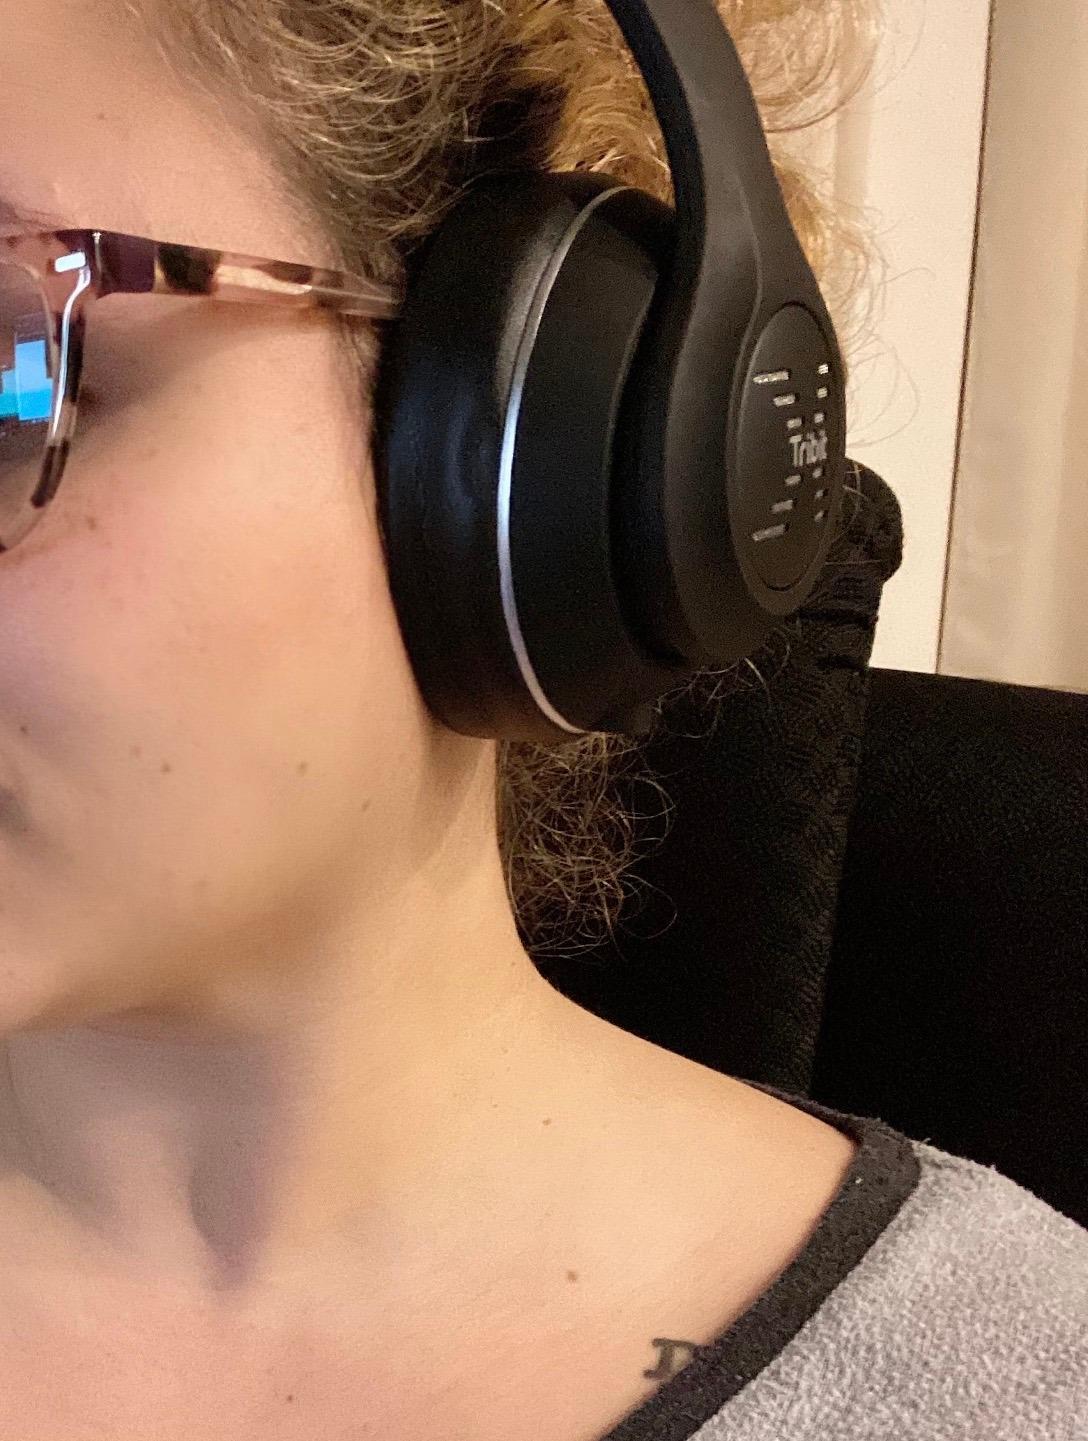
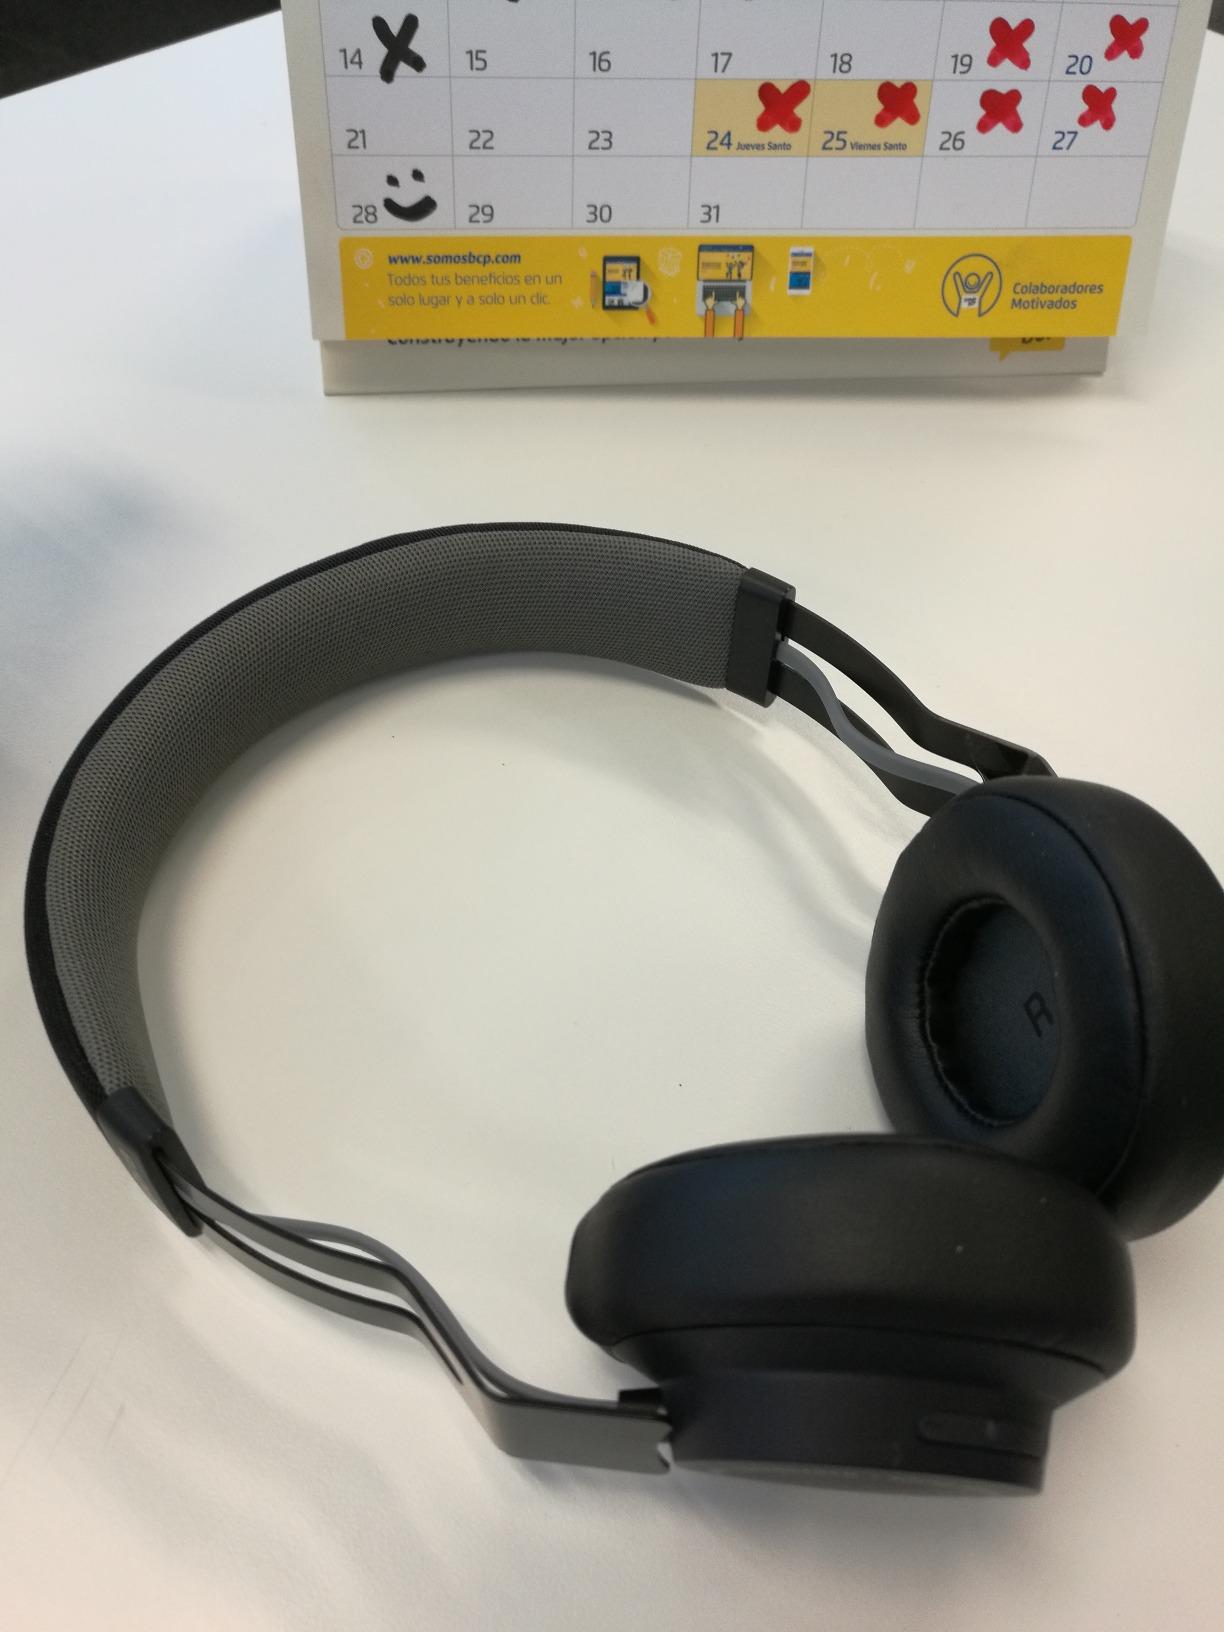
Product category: headphones
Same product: no